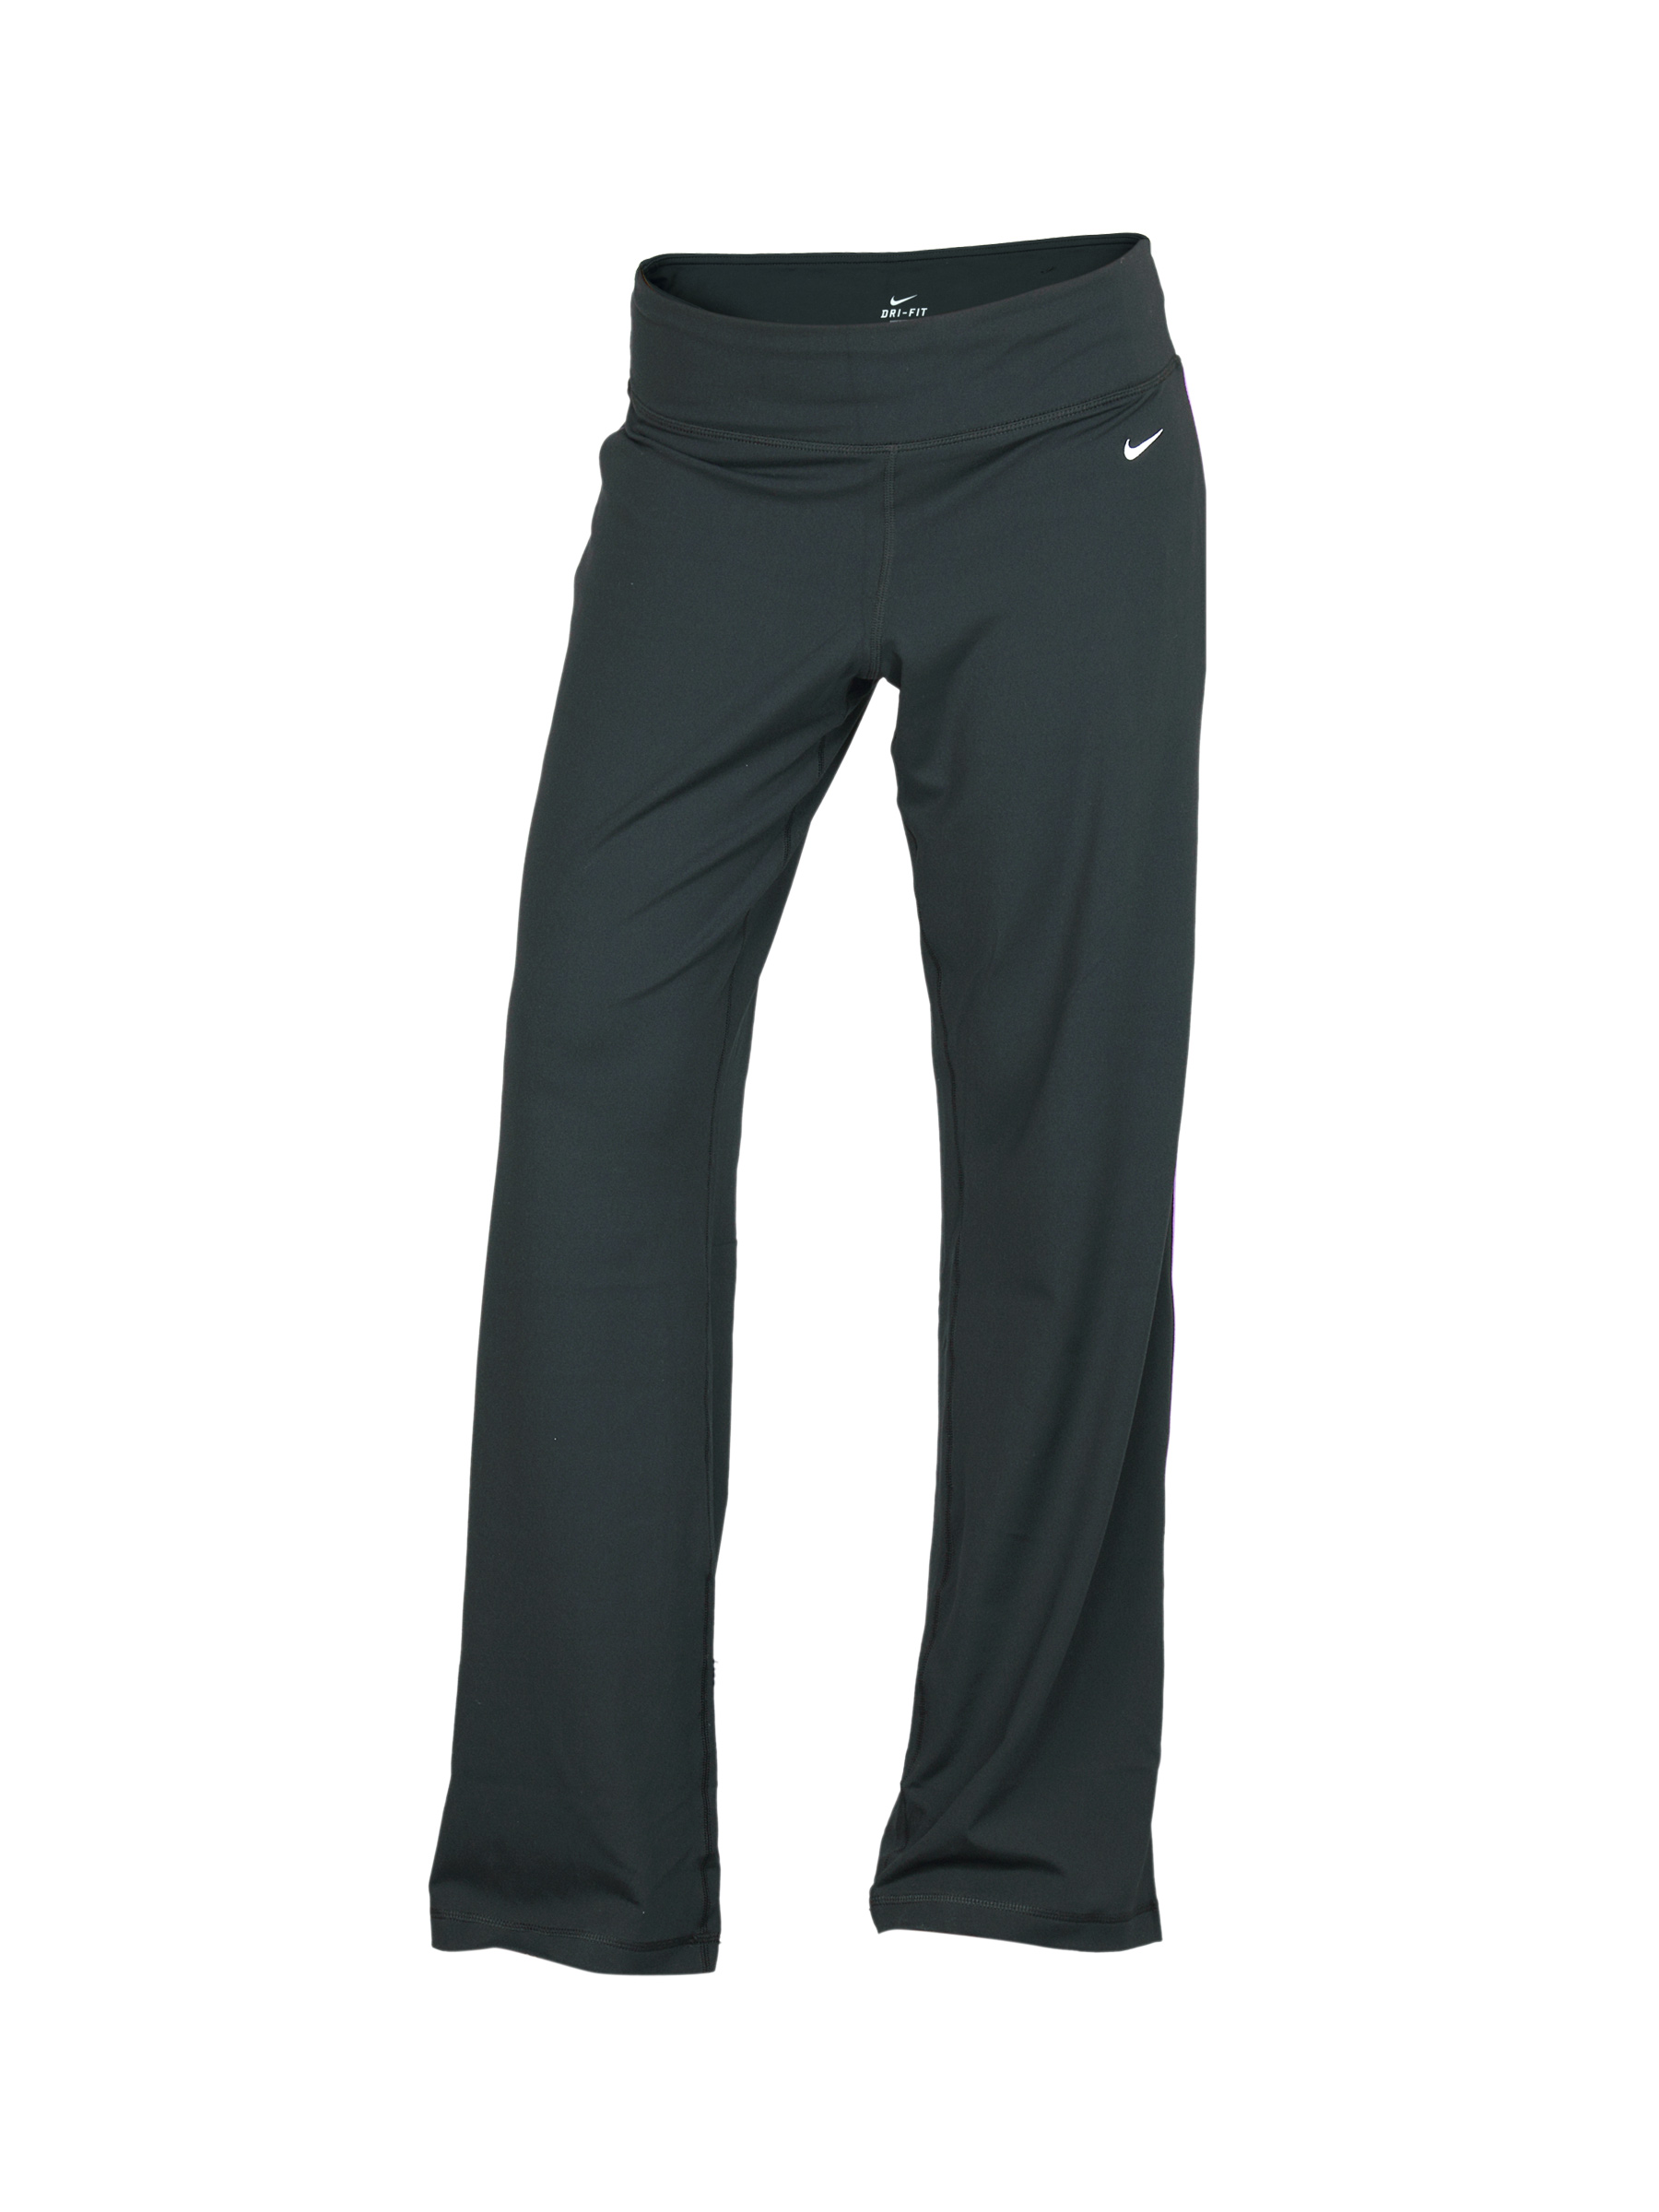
Nike Women Be Strong Black Track Pant
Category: Apparel / Bottomwear / Track Pants
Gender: Women
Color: Black
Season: Summer 2011
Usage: Sports